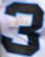
Number: 3